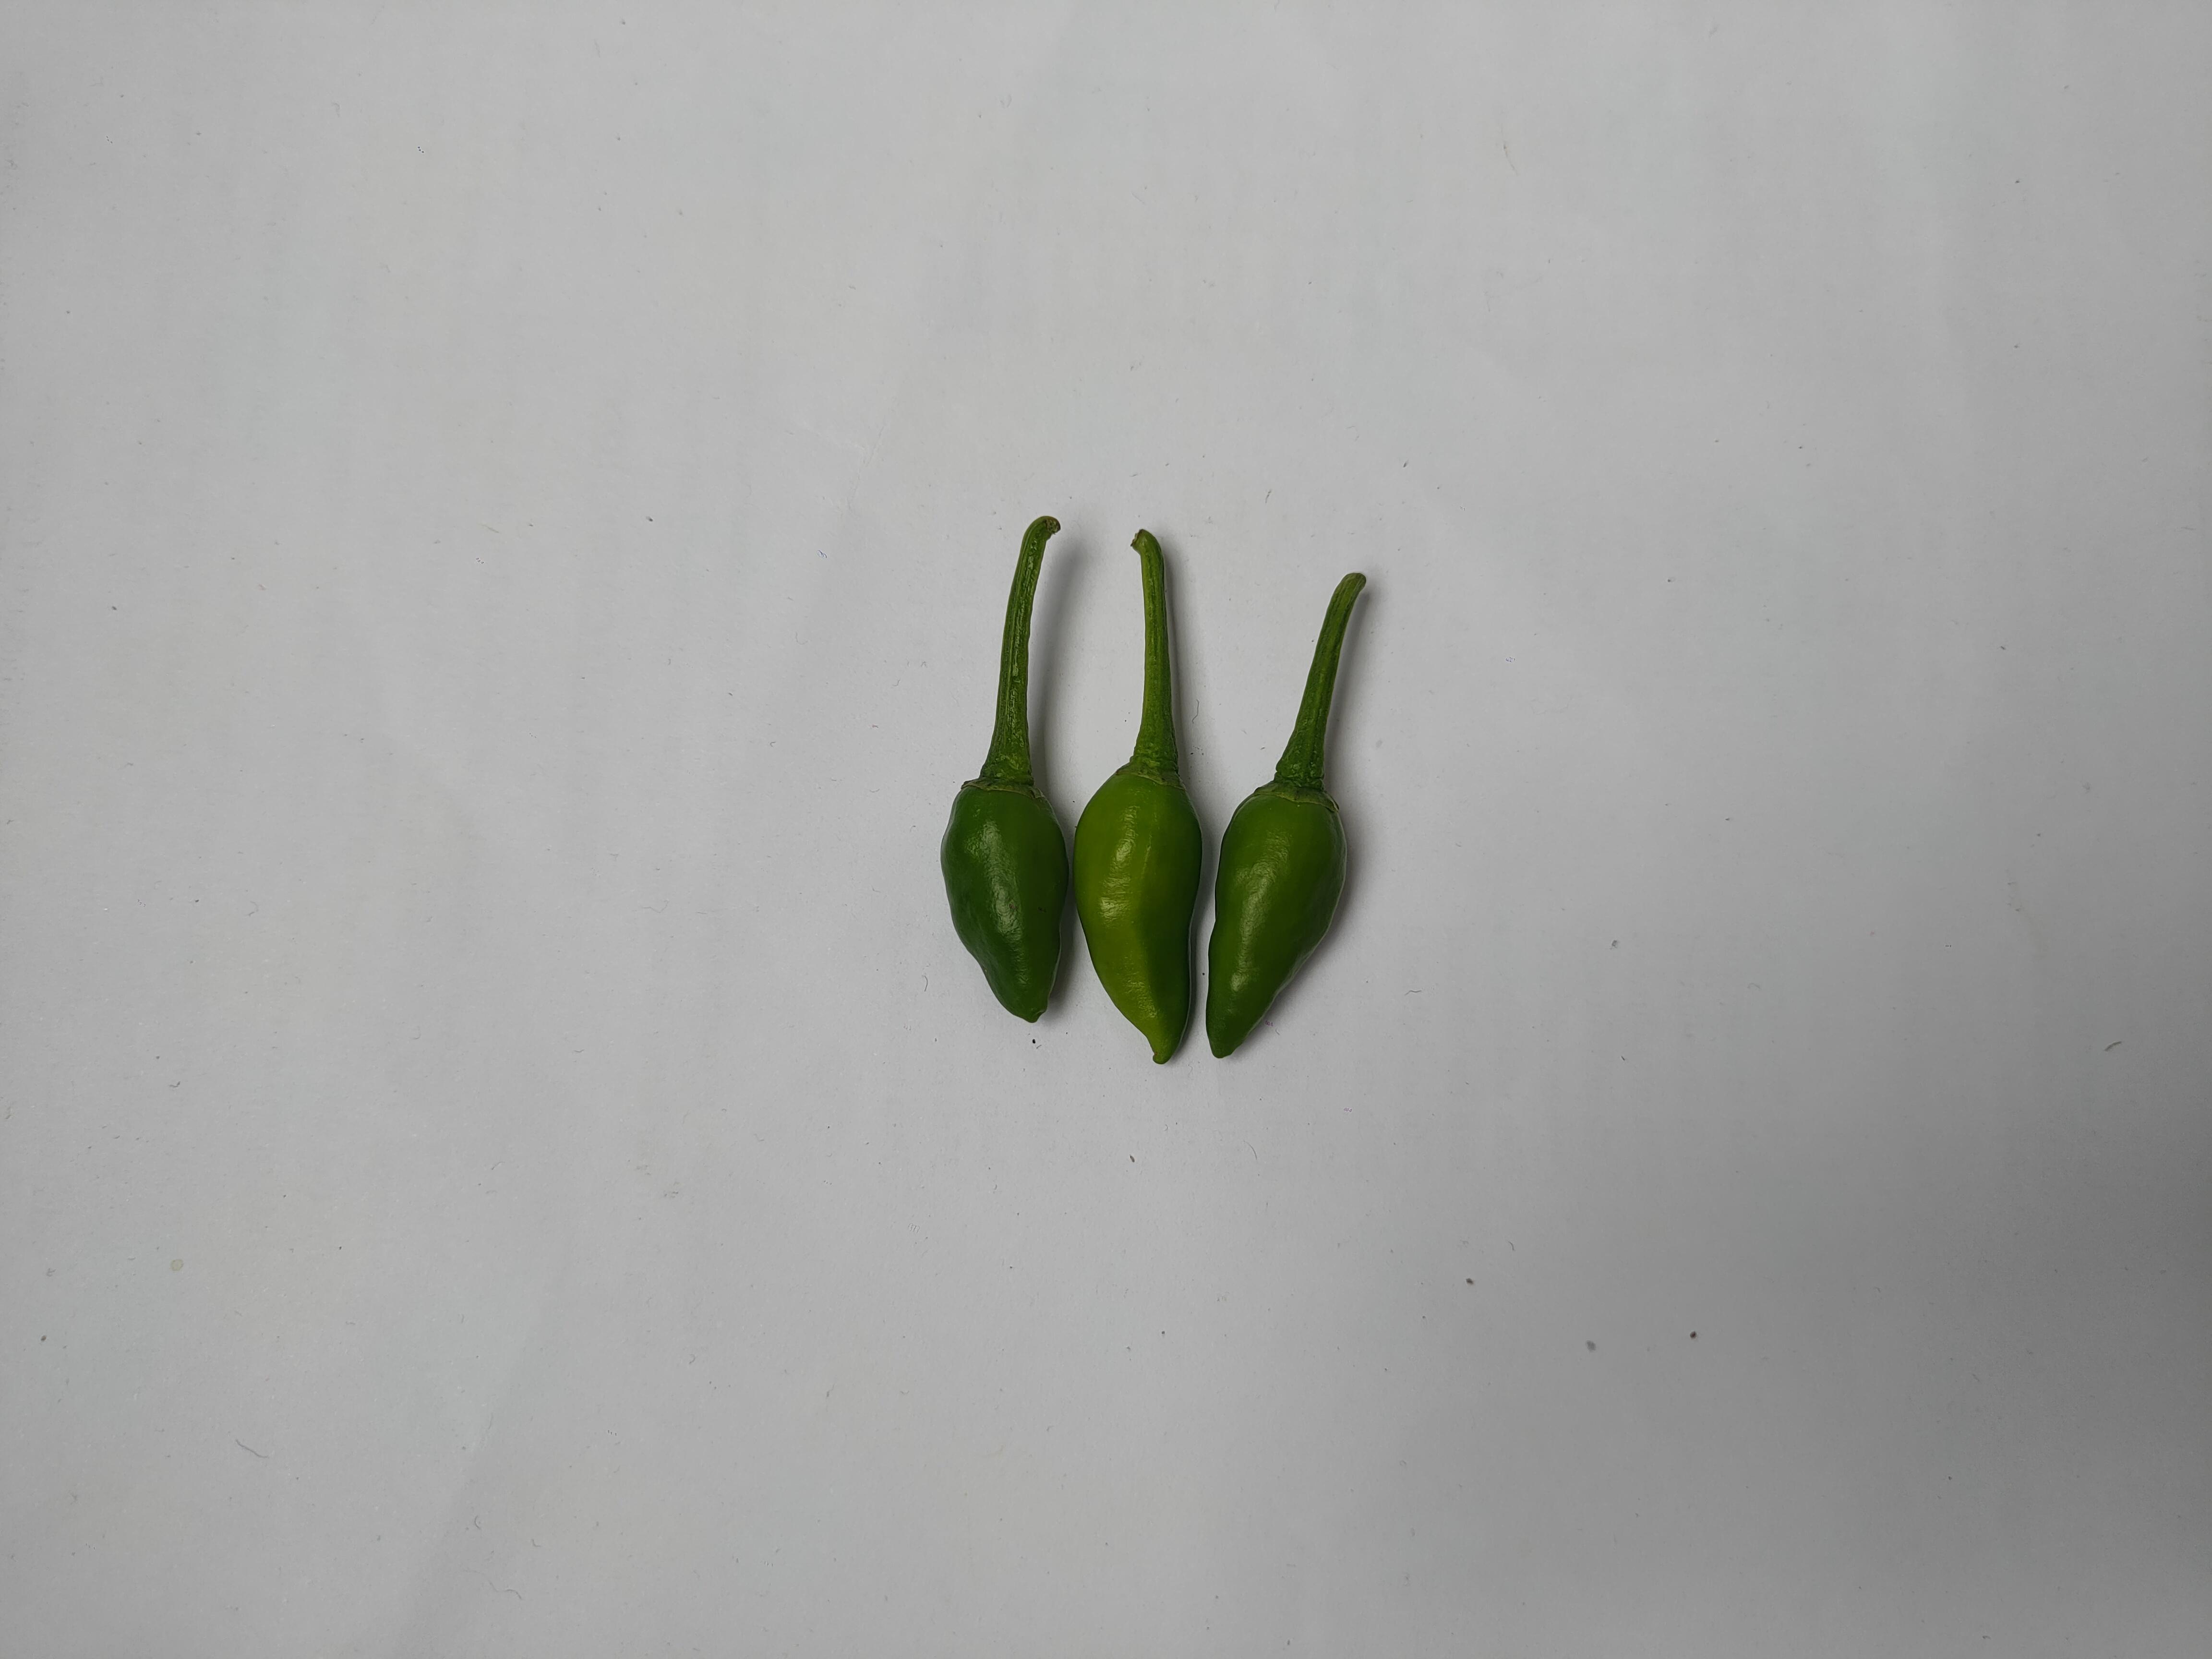
Label: Green Chili